Latin American Xchange

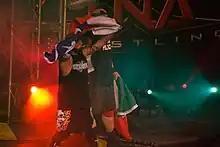
Hernandez and Homicide making their entrance at Bound for Glory in 2008

On the May 1 episode of "Impact!", LAX asked Hector Guerrero to be their advisor, which he accepted. On the May 11 pay-per-view Sacrifice, LAX won the vacant TNA Tag Title after defeating Team 3D in the "Deuces Wild" tournament final with help from Guerrero. Afterward, Team 3D attacked Hector and left him beaten, creating another feud between LAX and Team 3D. After defeating 3D to retain the tag straps, they would find themselves in a feud with Beer Money, Inc. (James Storm, Robert Roode and their manager, Jacqueline). Beer Money whipped all four members of LAX with belts, resulting in a Fans' Revenge match being booked for the tag titles at Victory Road. After defeating Beer Money, Inc. at Victory Road, LAX fought them once again for the TNA World Tag Team Championships at Hard Justice this time in a regular two-on-two match. Beer Money, Inc. claimed victory in the match when Roode crashed a beer bottle over Homicide's head, allowing Storm to gain the pinfall, thus ending LAX's four-month reign as champions. At No Surrender, LAX was once again defeated by Beer Money, Inc. when they met for a championship rematch. Before the match, Jacqueline was revealed to have attacked Salinas backstage, and as a result she had to be rushed to the hospital. This was done to write her out of the LAX and their feud with Beer Money on-screen, and explain her departure from TNA shortly before the pay-per-view. On the September 25 episode of "Impact!" Homicide, Hernandez and Guerrero fought Roode, Storm and Jacqueline in a six-person "Loser's manager leaves town" match. Beer Money, Inc. won the match when Roode pinned Hernandez and as a result of the match Guerrero could no longer manage Homicide and Hernandez in TNA. At Bound for Glory IV LAX competed in a four team Monster's Ball match, but were defeated when Robert Roode pinned Hernandez after Team 3D had put him through a table covered with thumbtacks.